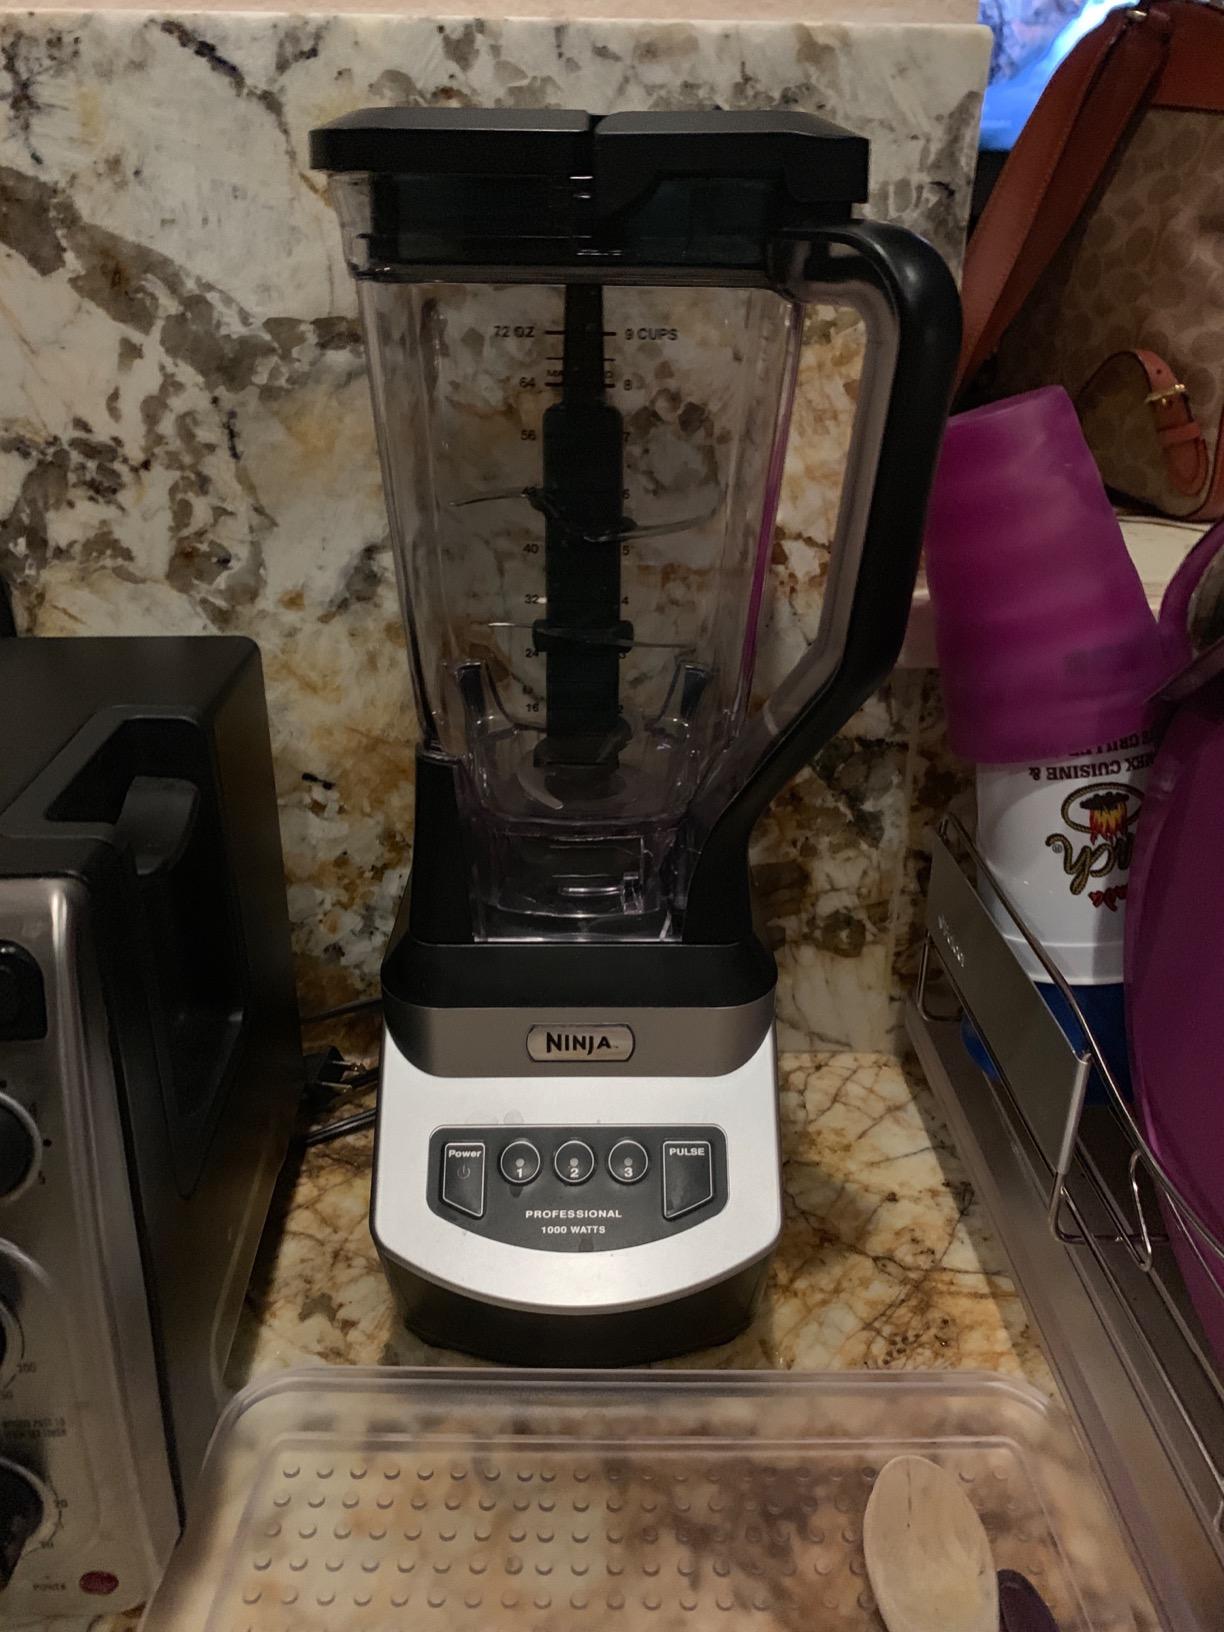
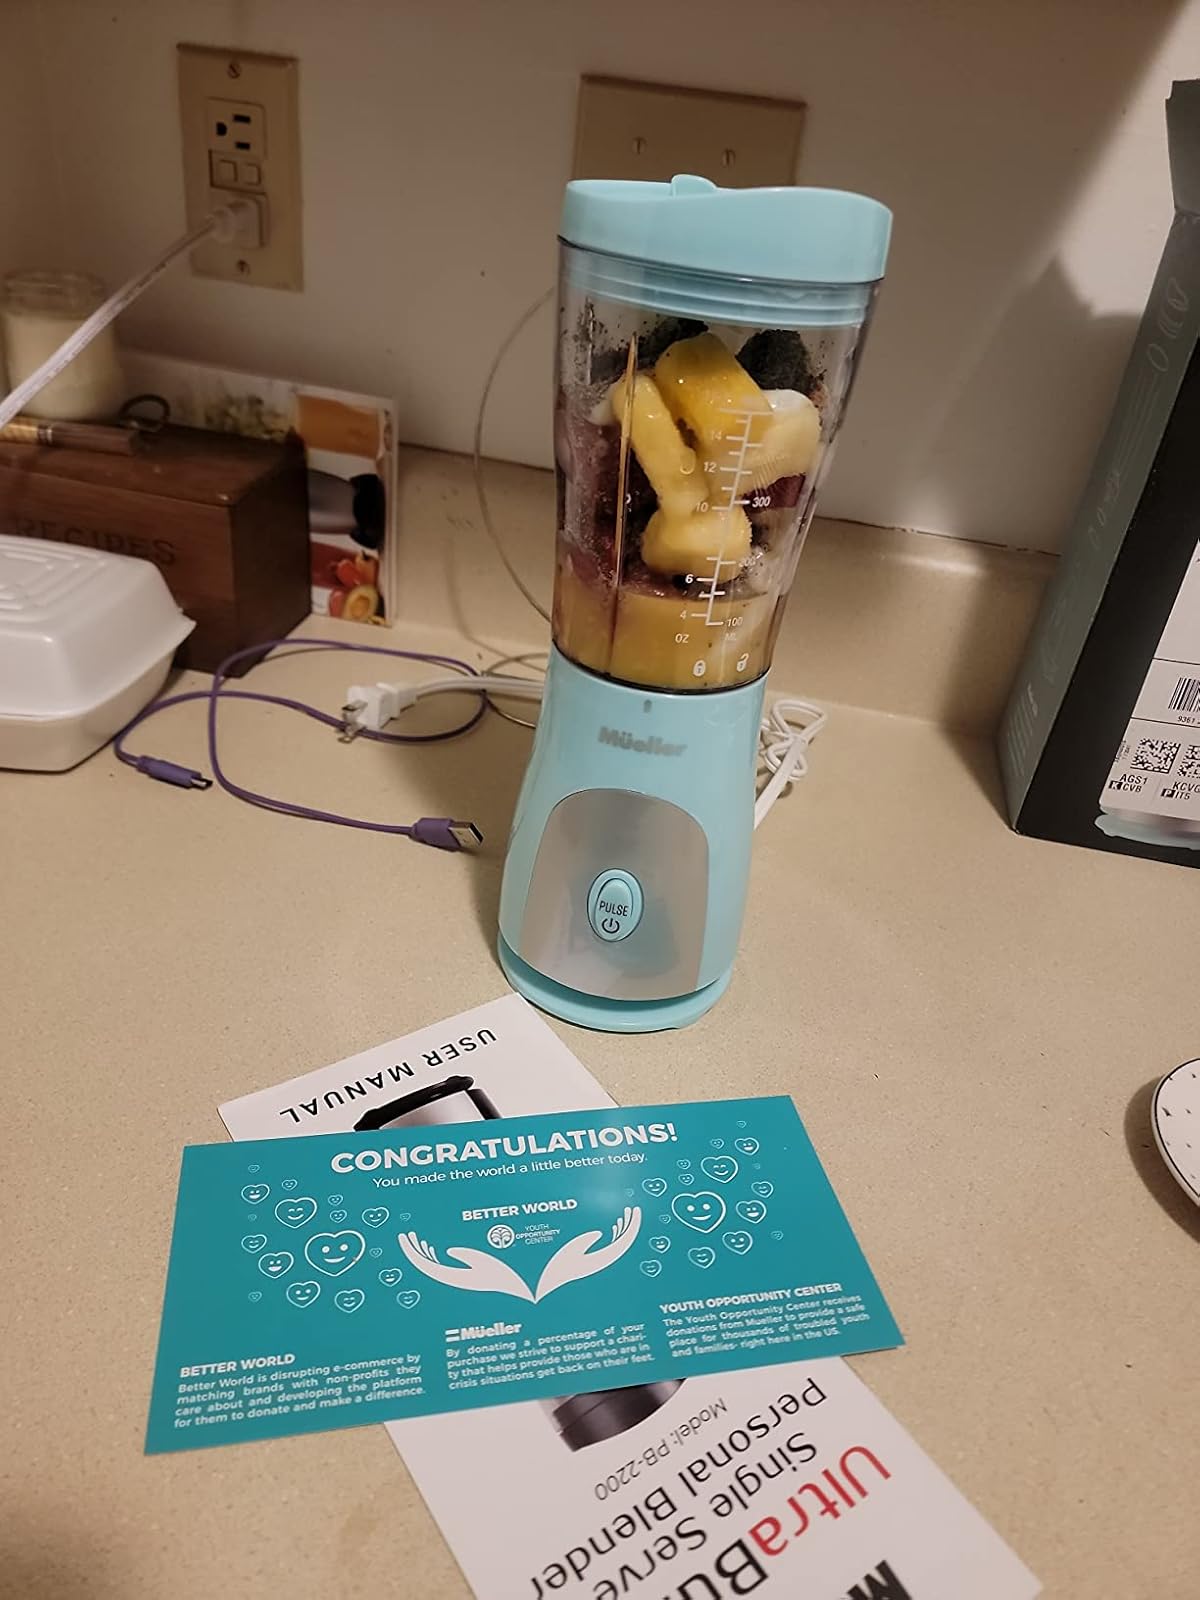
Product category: items_blender
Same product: no